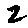
Label: 2